Spinal nerve

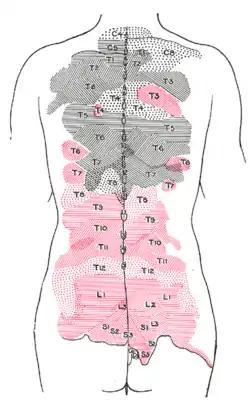
Areas of distribution of the cutaneous branches of the posterior divisions of the spinal nerves. The areas of the medial branches are in black, those of the lateral in red

The sacral nerves are the five pairs of spinal nerves which exit the sacrum at the lower end of the vertebral column. The roots of these nerves begin inside the vertebral column at the level of the L1 vertebra, where the cauda equina begins, and then descend into the sacrum.